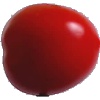
Label: Tomato 4